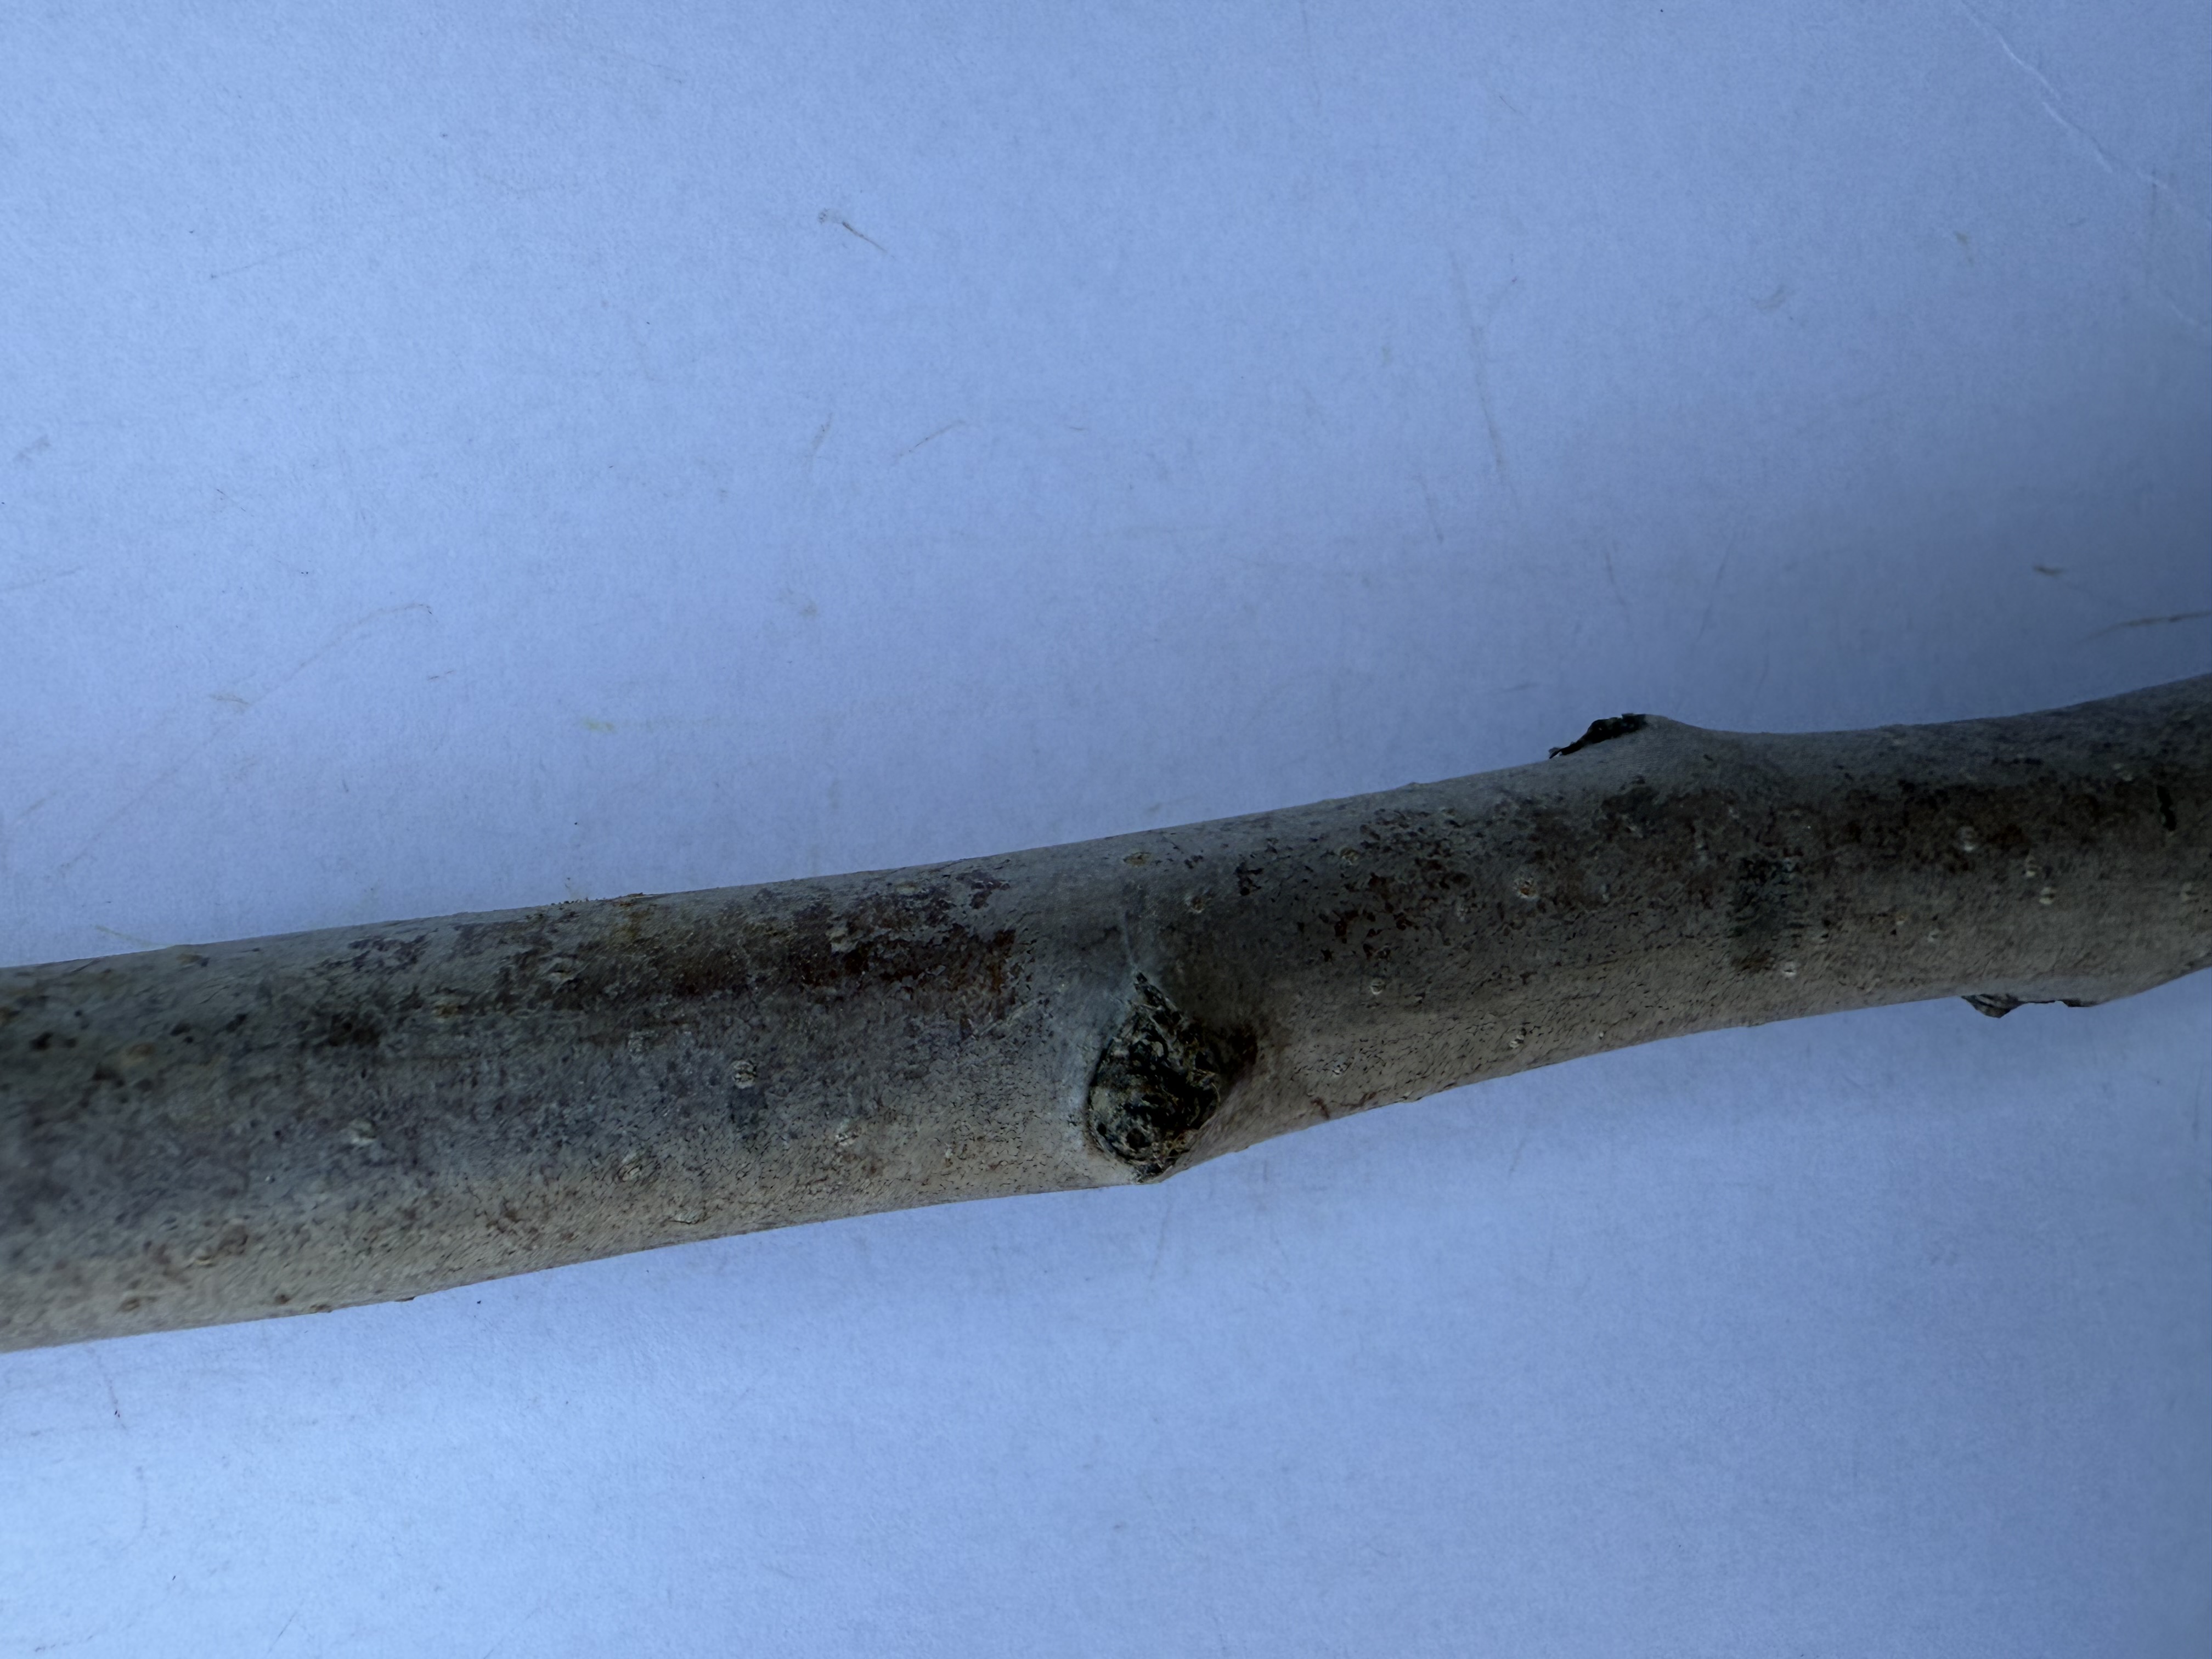
Variety: Margarita Marilla Pear